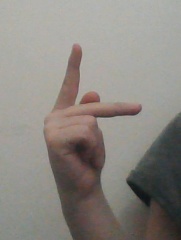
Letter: dha